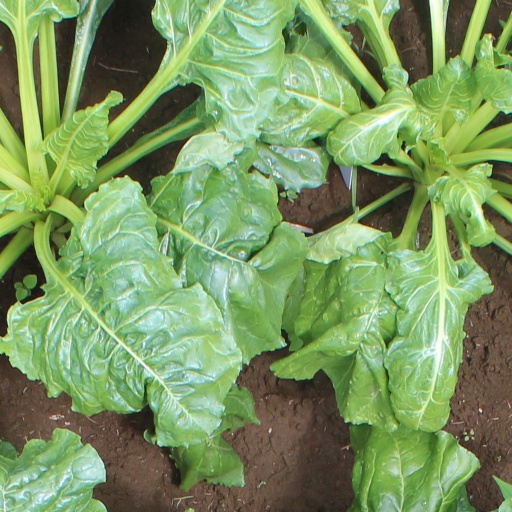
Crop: sugar beet